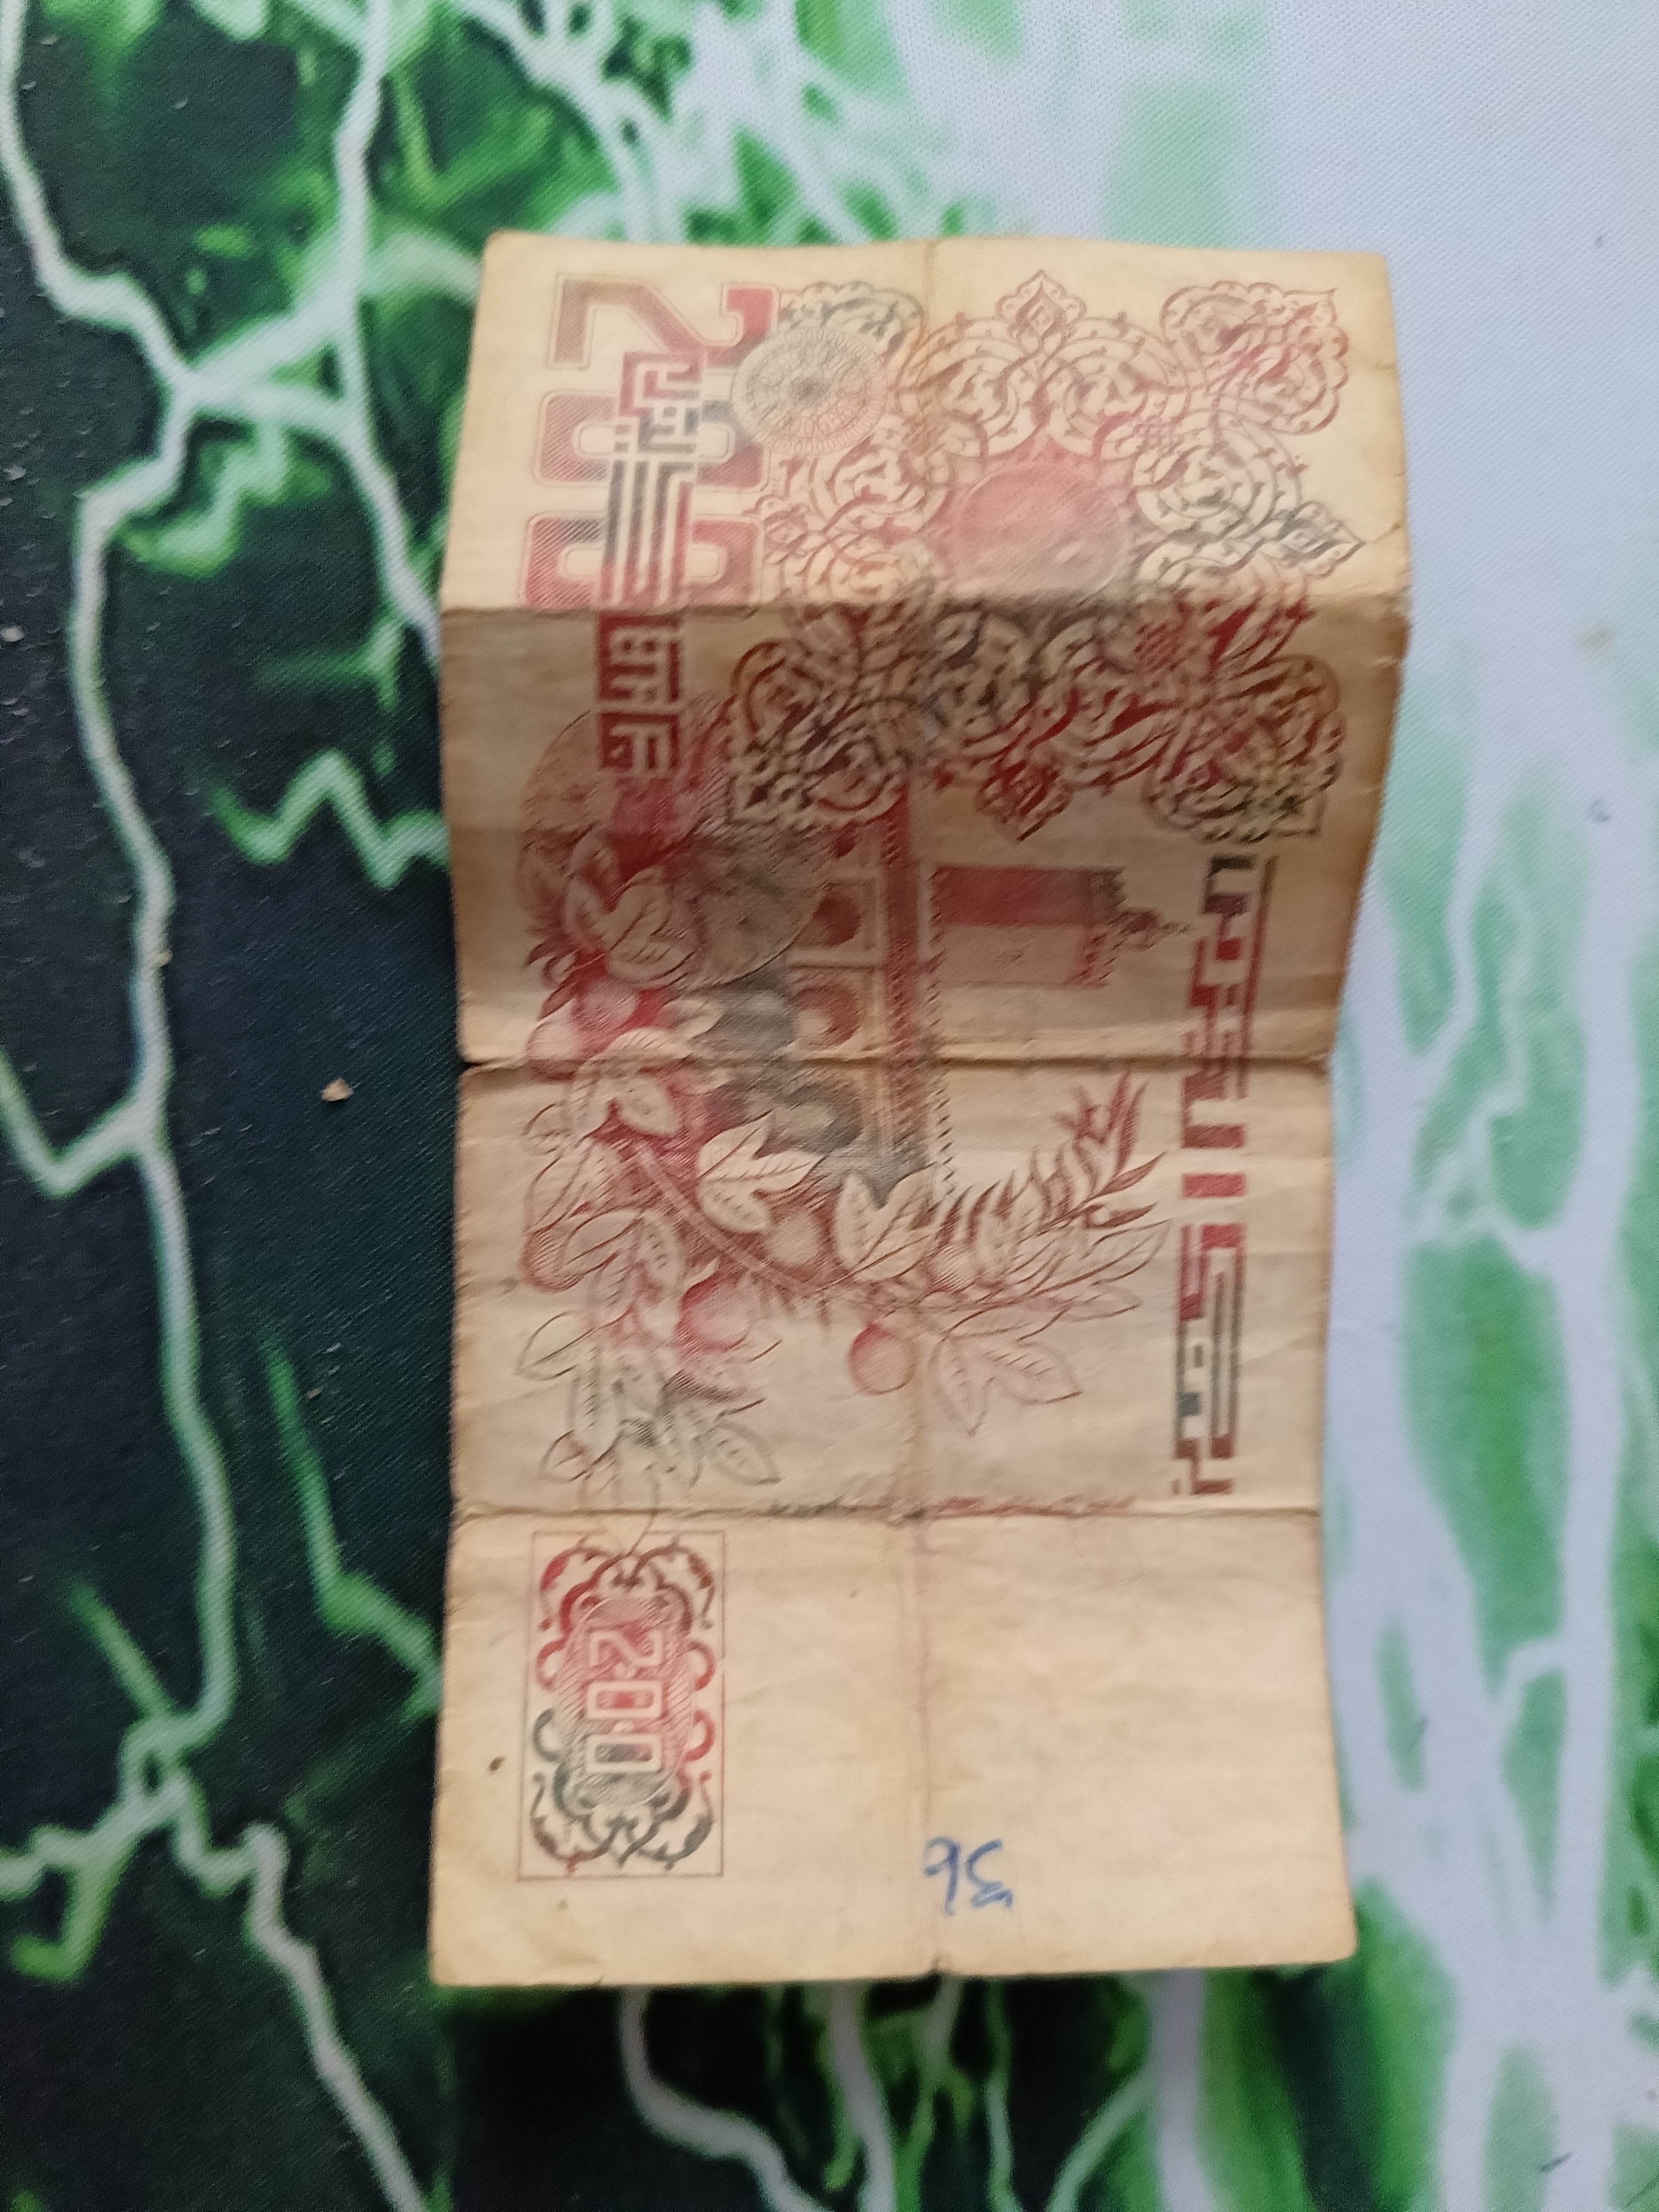
Denomination: 200DZD